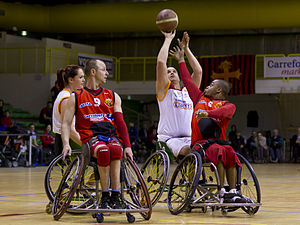
Kørestolsbasketball
Euroleague match i kørestolsbasketball mellem Roma og Toulouse
Kørestolsbasketball er en version af sportsgrenen basketball for personer i kørestol. De fleste deltagere er kørestolsbrugere med god armfunktion, men også handicapgrupper, som ikke bruger kørestol, kan deltage. I lande som Canada, Australien og England tillader man desuden også, at ikke-handicappede deltager.